Angoor (1982 film)

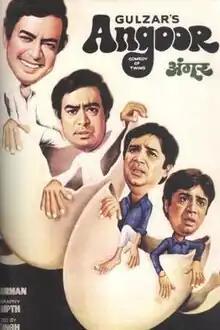
Poster

Angoor is a 1982 Indian Hindi-language comedy film. Starring Sanjeev Kumar and Deven Verma in double roles, it is directed by Gulzar. The film was a remake of the 1963 Bengali-language comedy film "Bhranti Bilas", an Uttam Kumar classic that is based on Ishwar Chandra Vidyasagar's Bengali novel by the same name, which itself is based on Shakespeare's play "The Comedy of Errors" Do Dooni Chaar 1968 Film also remake from the same Film and was also adapted by Rohit Shetty as "Cirkus". All characters are naïve and destiny plays the main role in bringing all characters to one place. Most of the other films are generally based on false characters and deliberately make false statements to fool others.